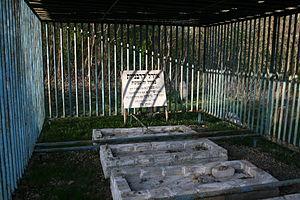
Lioubavitchi est un village du District de Rudnyansky dans l'Oblast de Smolensk en Russie.